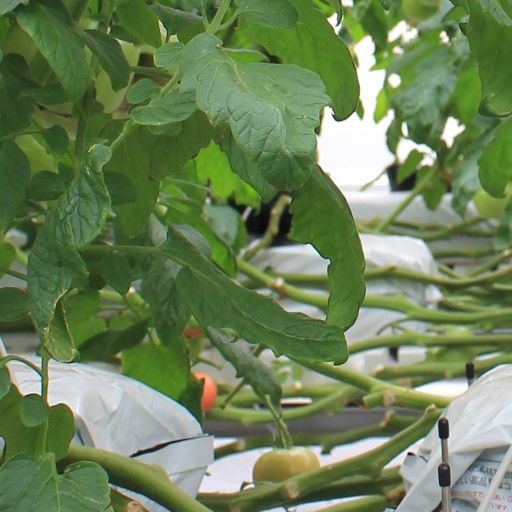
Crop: tomato